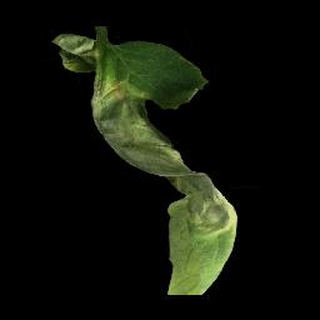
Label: tomato_late_blight